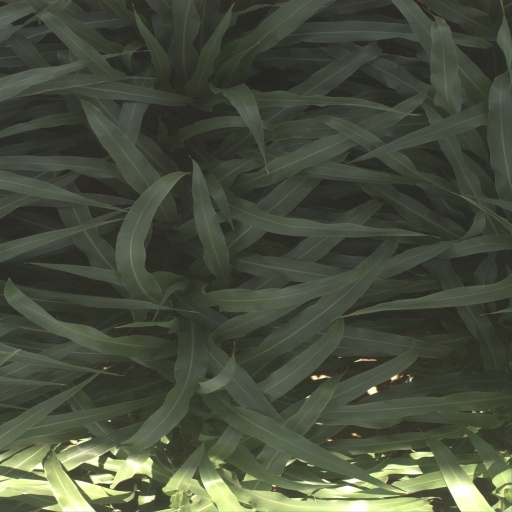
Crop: sorghum